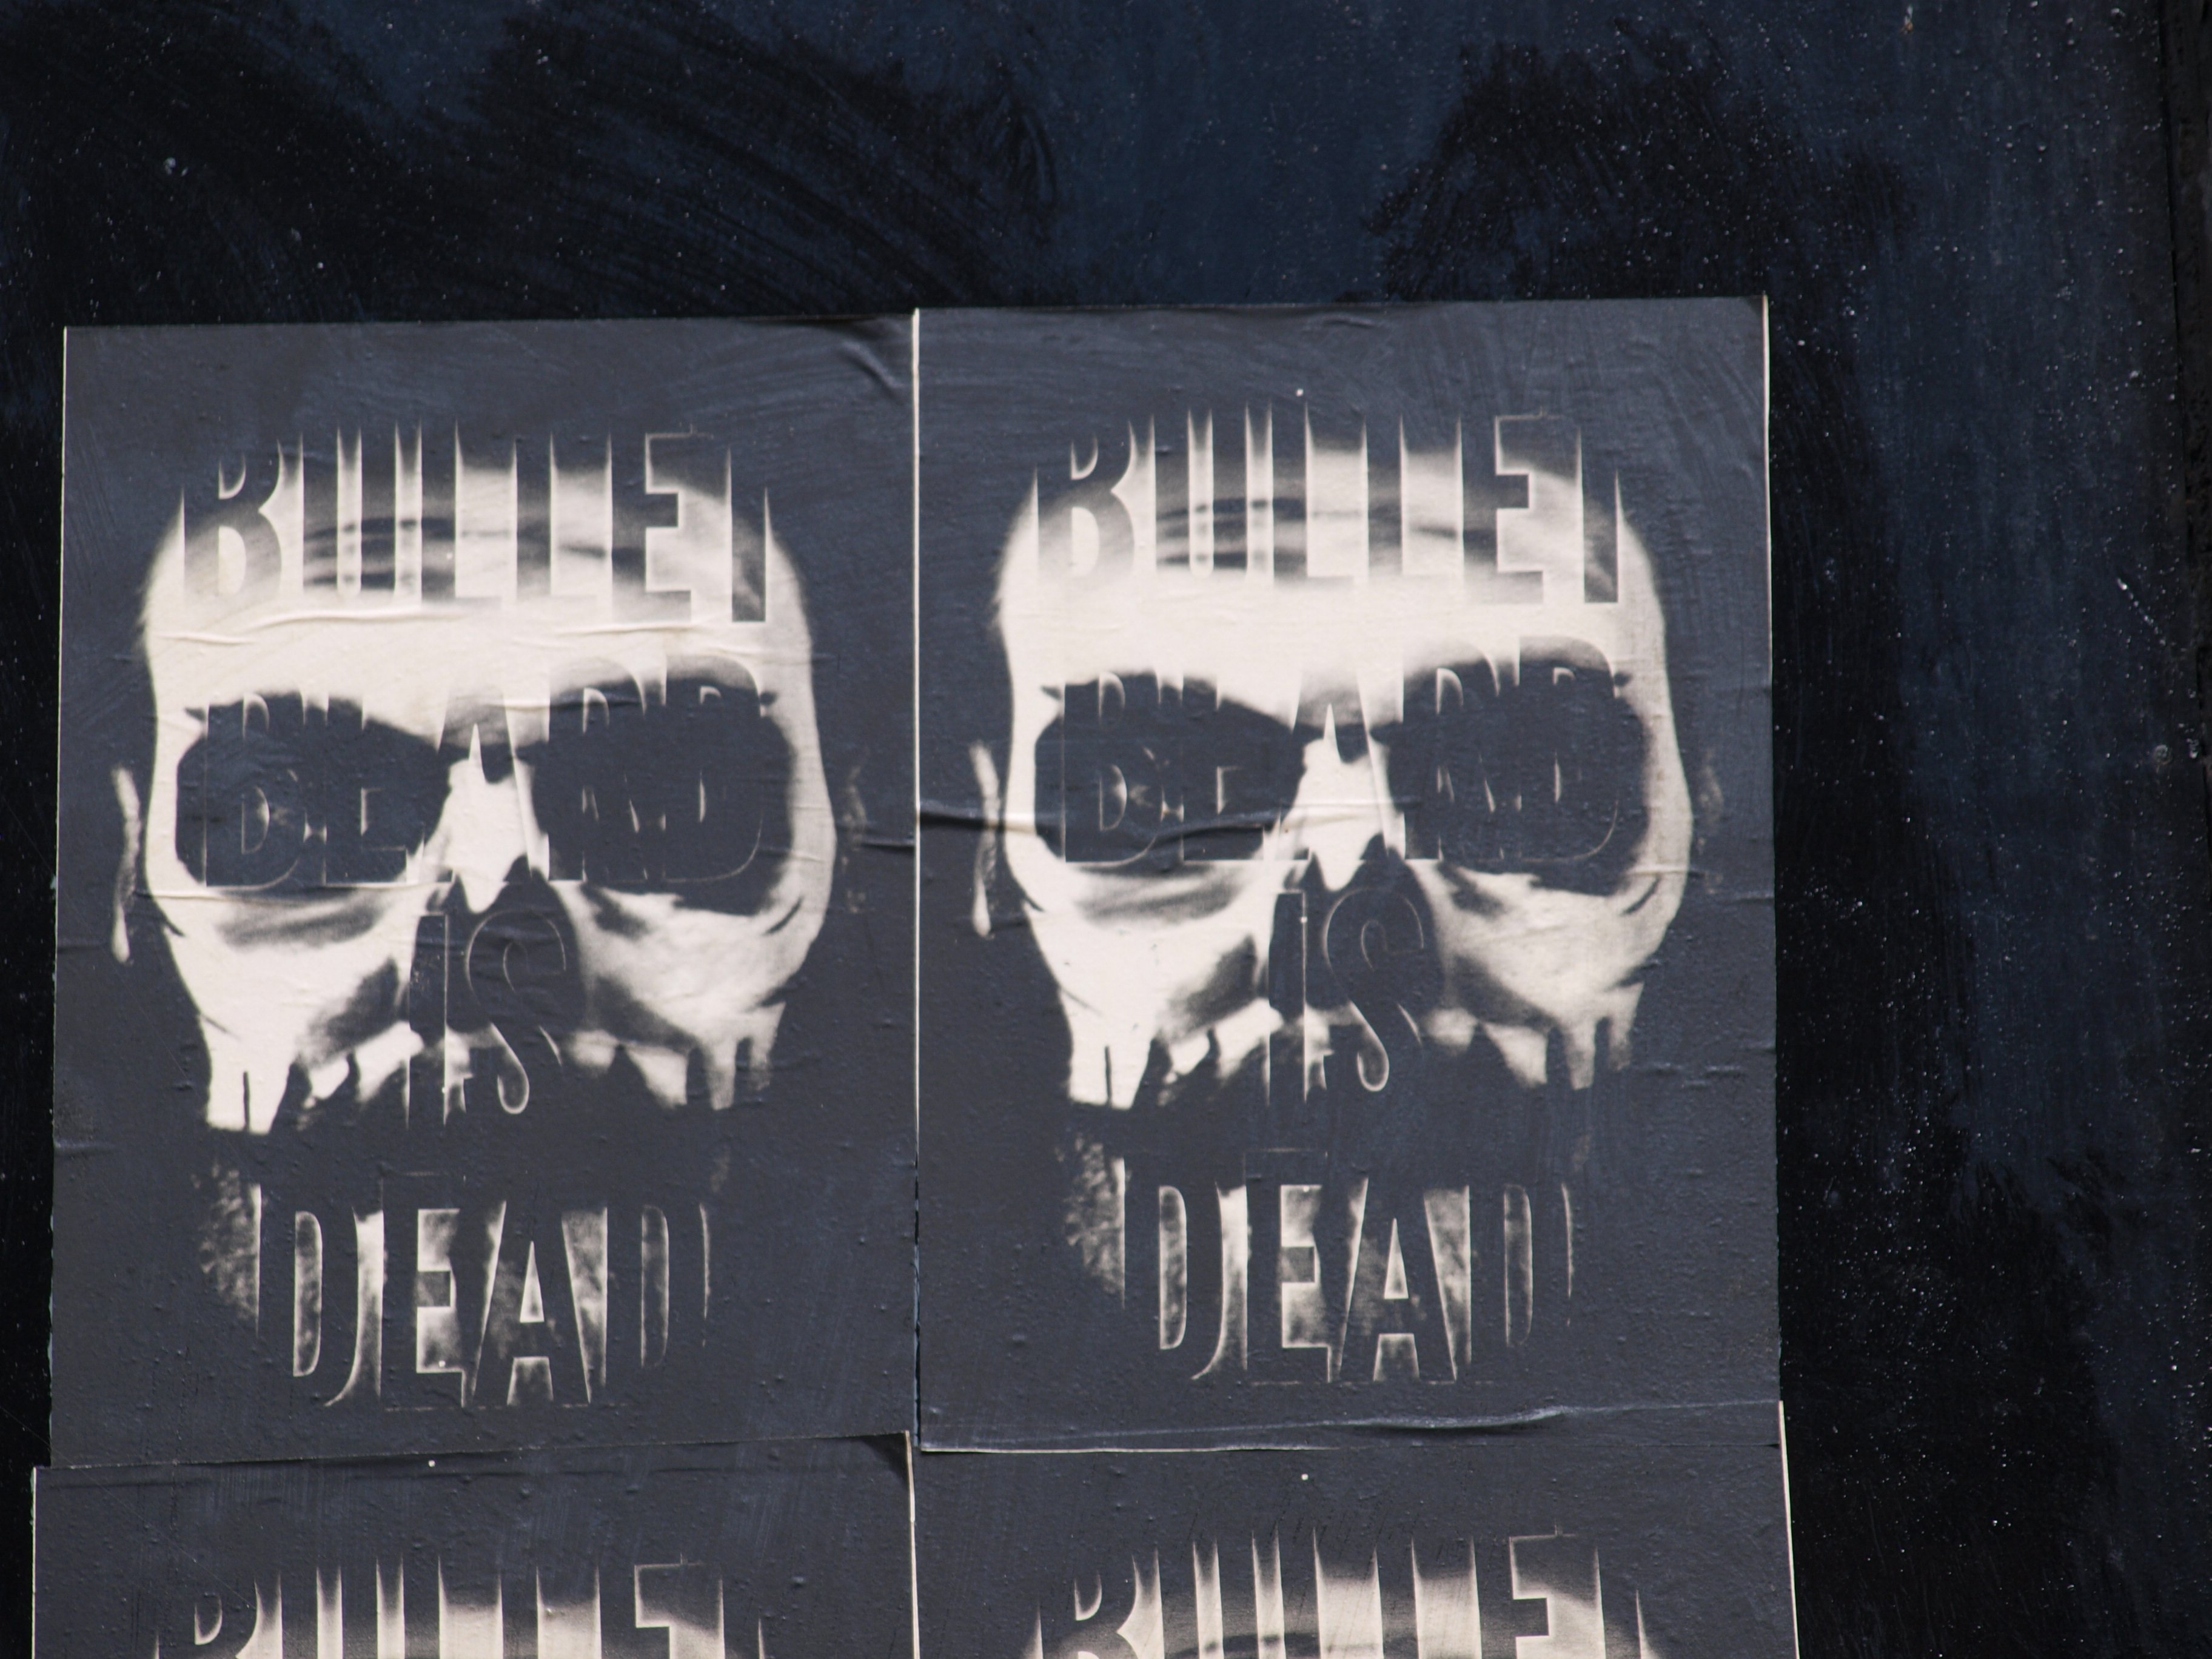
white, black, death, skull, gothic, bone, art, mask, illustration, poster, album cover